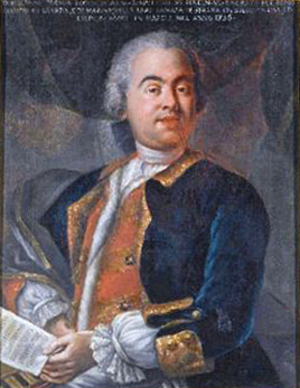
9 février : Antigono, opéra de Gluck, est créé à Rome.